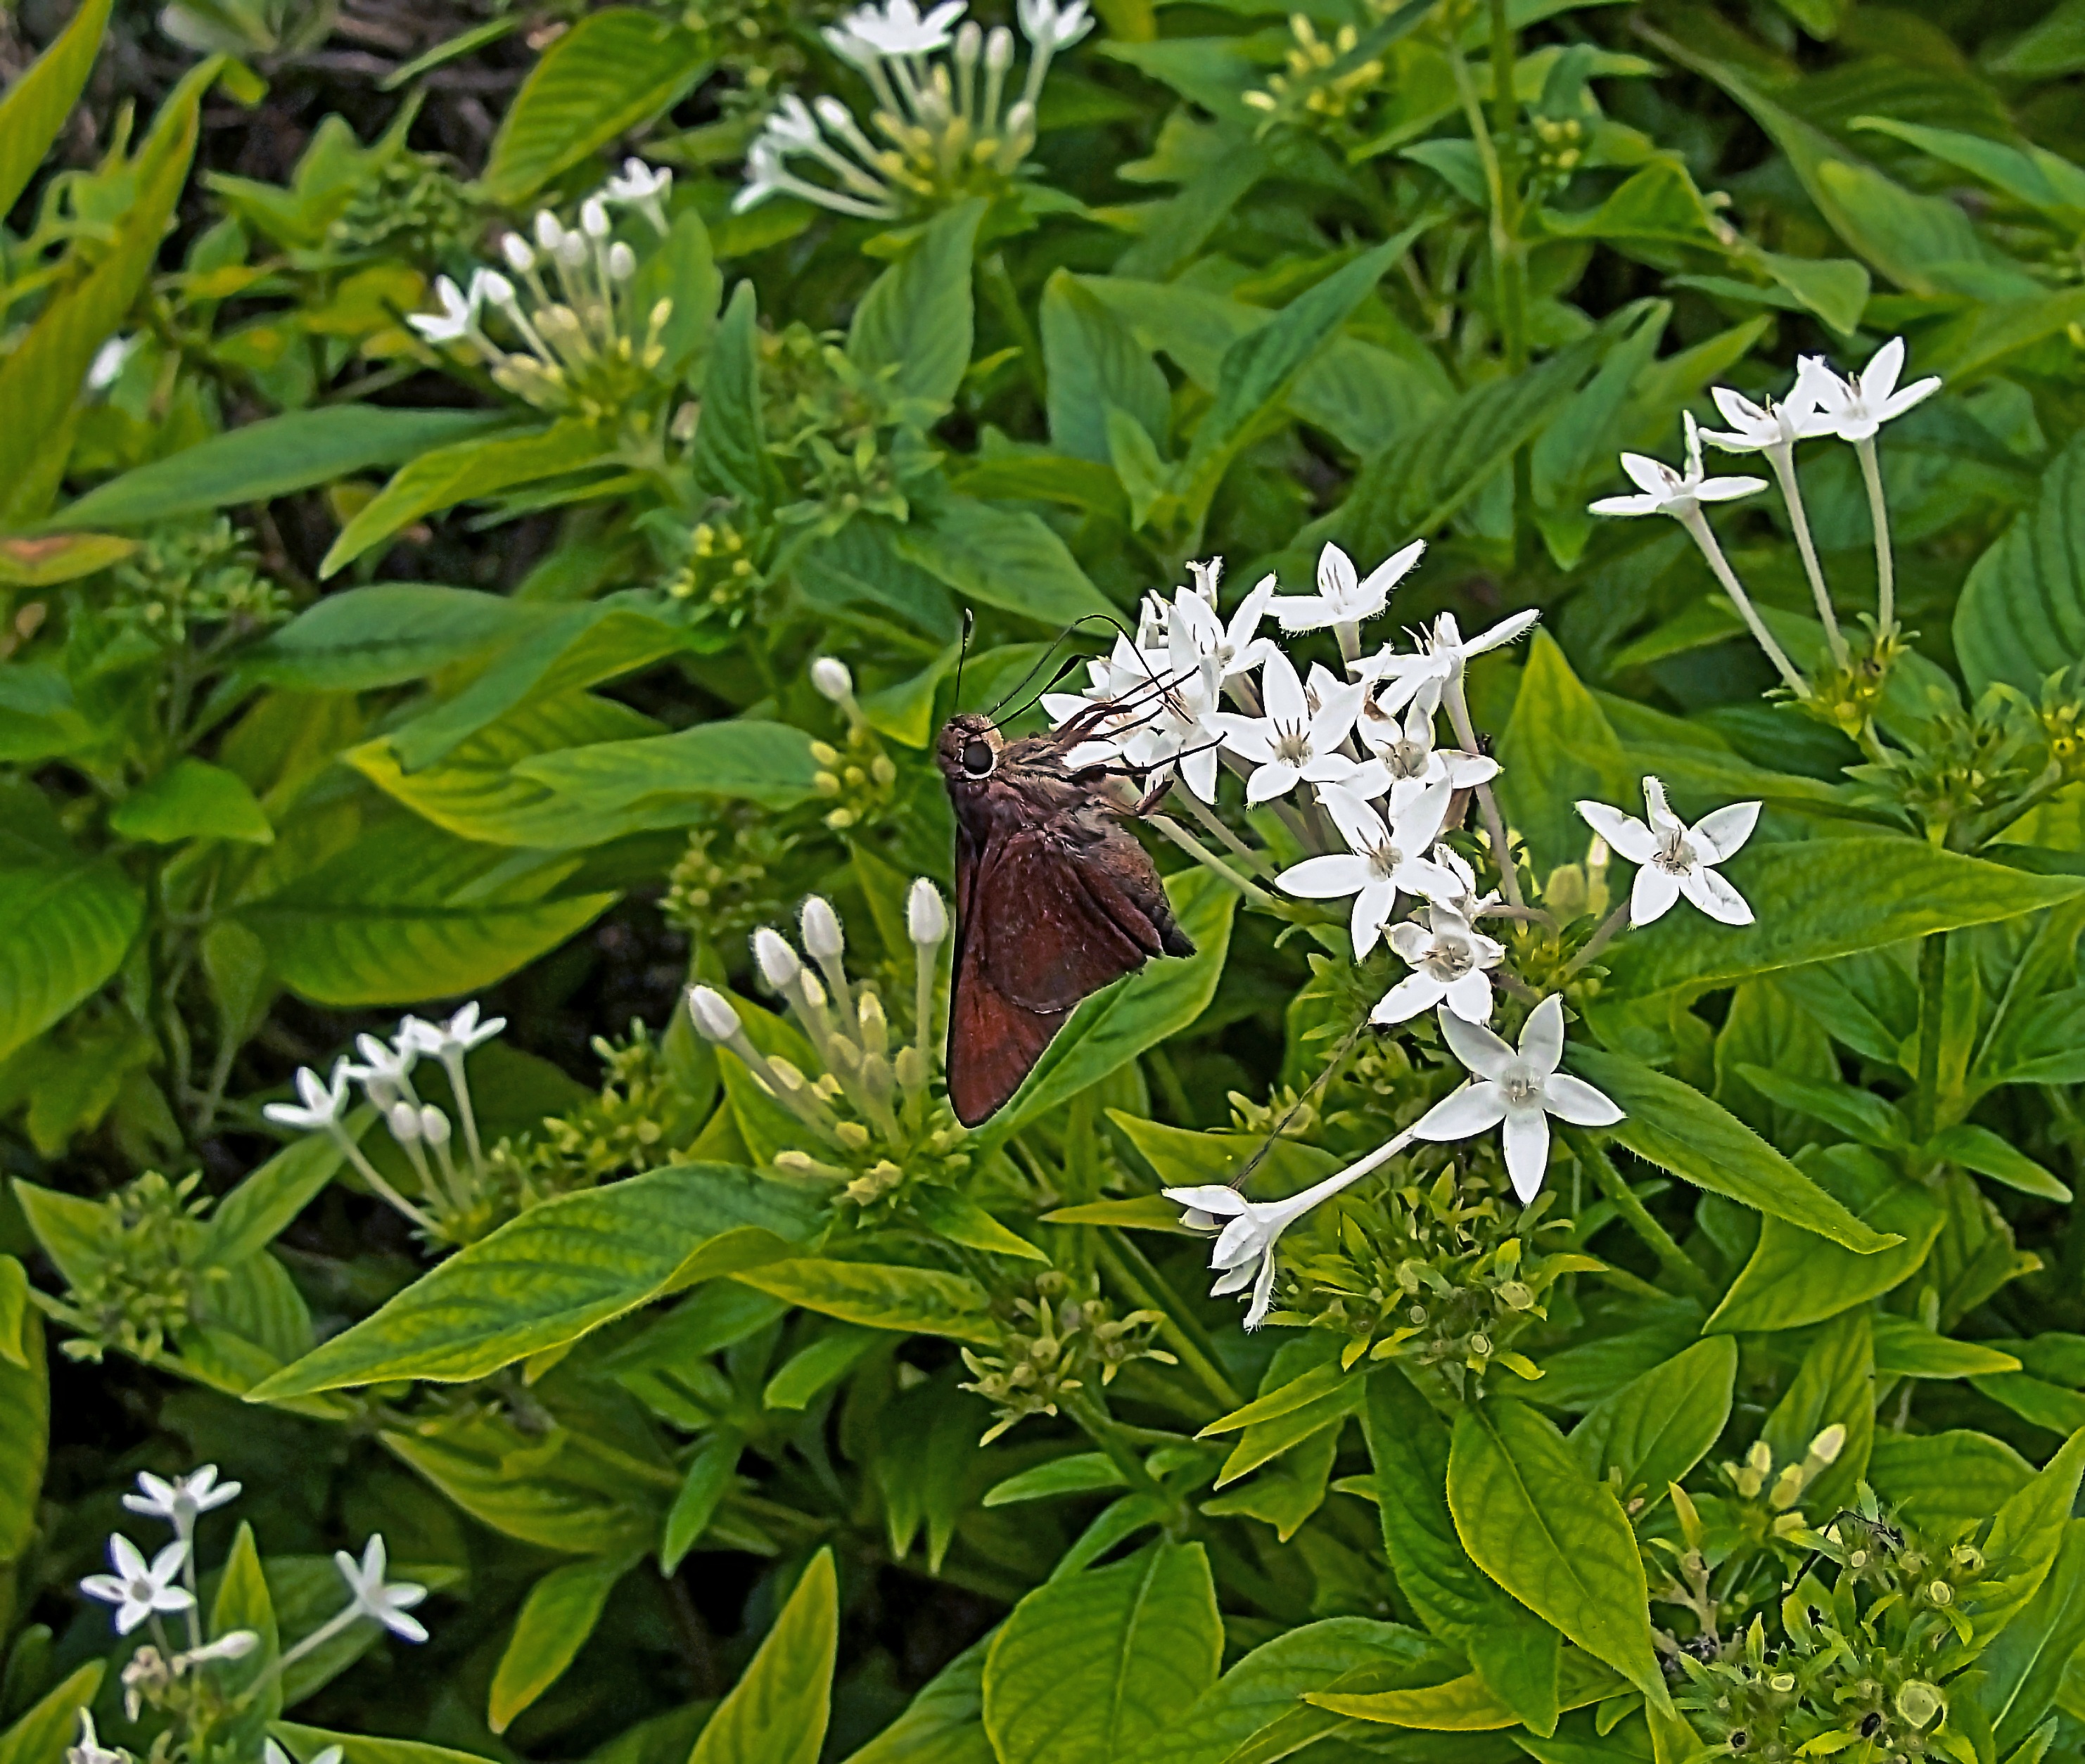
nature, plant, flower, herb, botany, butterfly, flora, wildflower, animals, shrub, jasmine, flowering plant, land plant, sweetscented bedstraw